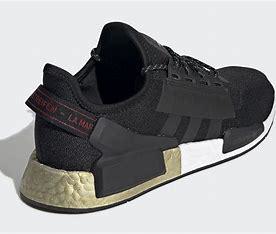
Brand: Adidas
Model: NMD R1 V2